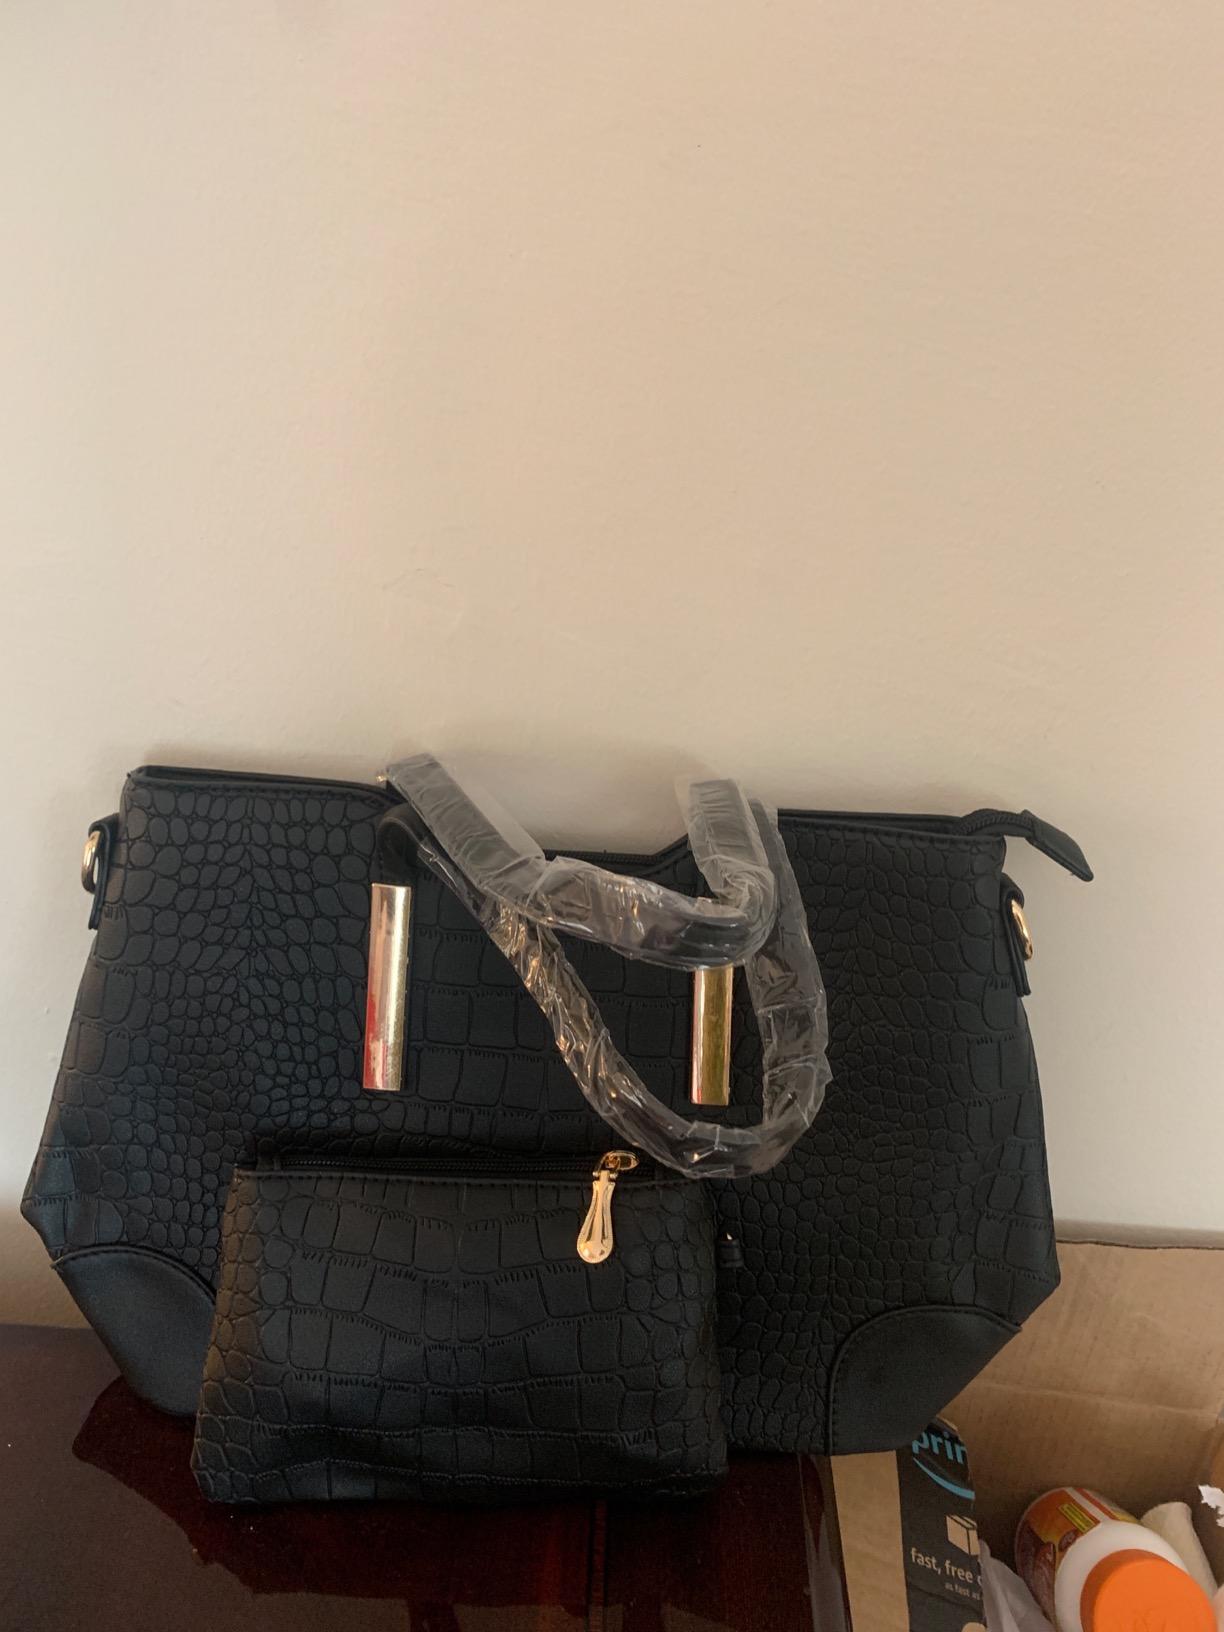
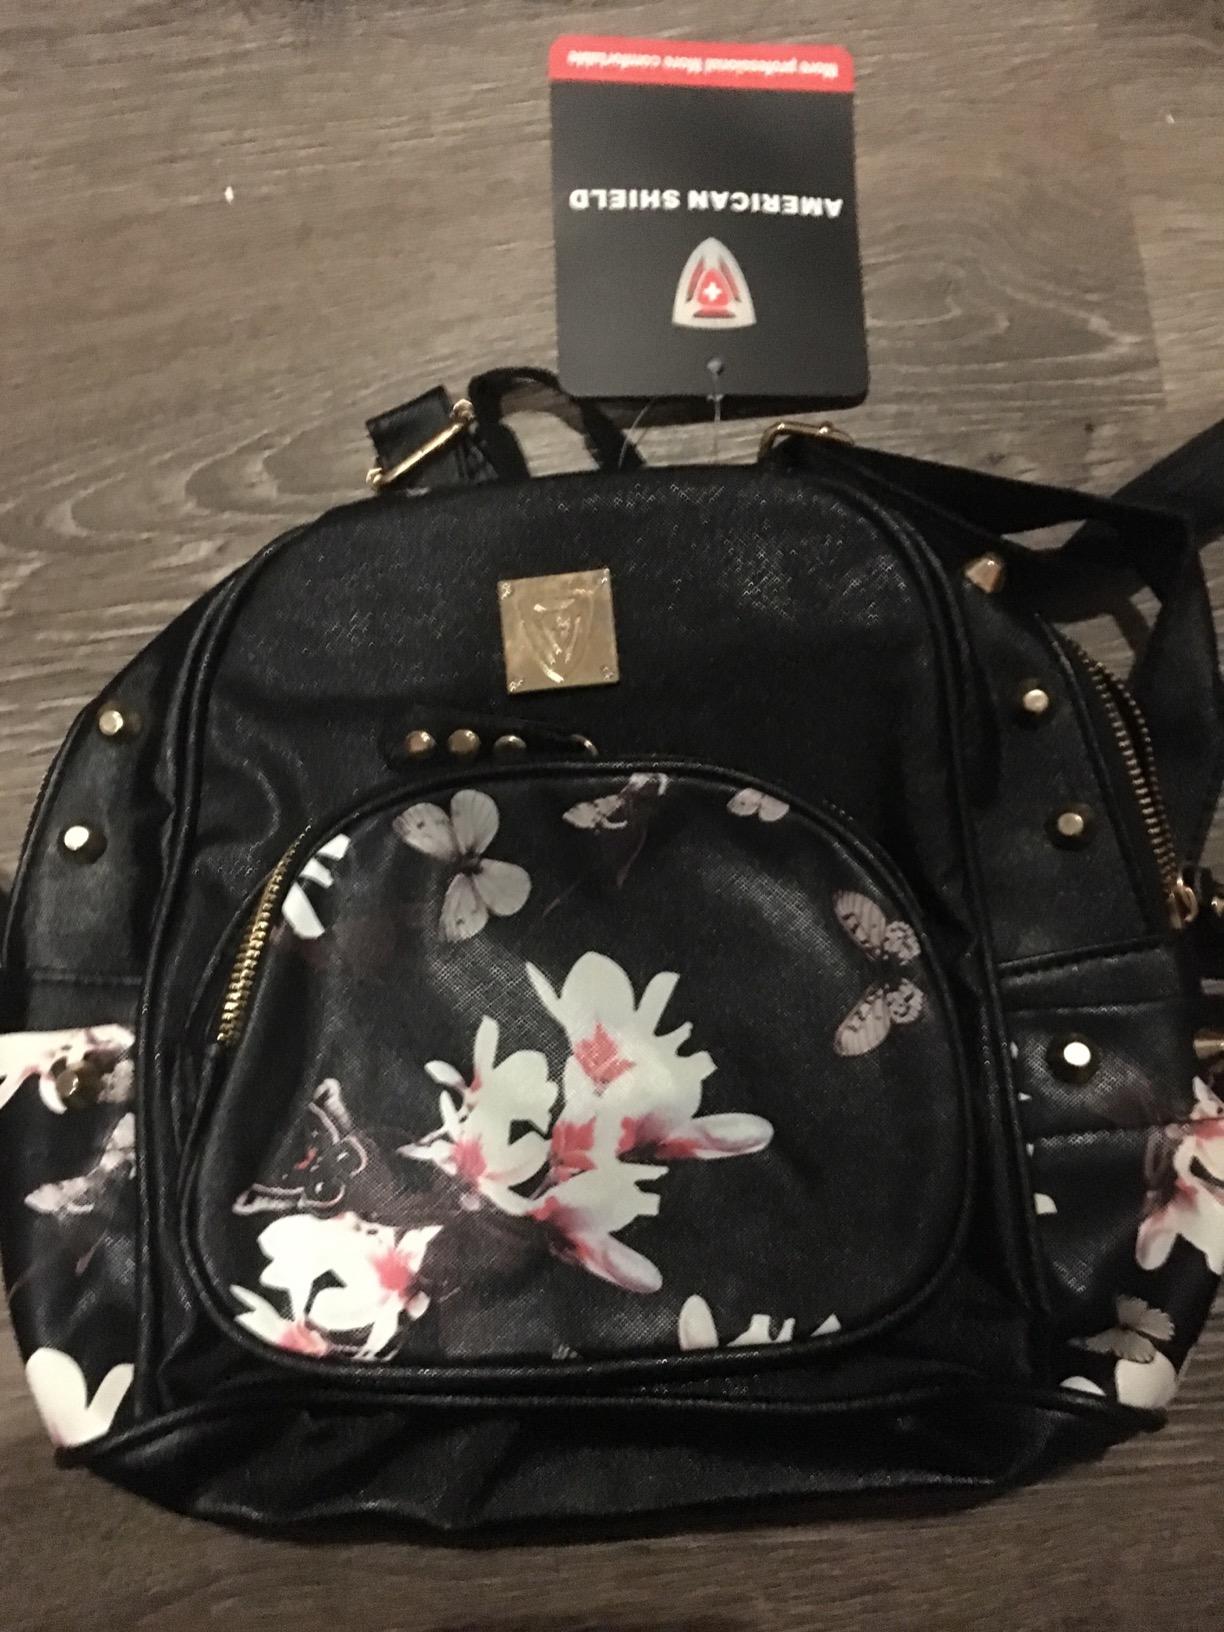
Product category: accessories_handbag
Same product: no